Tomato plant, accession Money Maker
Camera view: bottom (45 deg); turntable rotation: 300 degrees
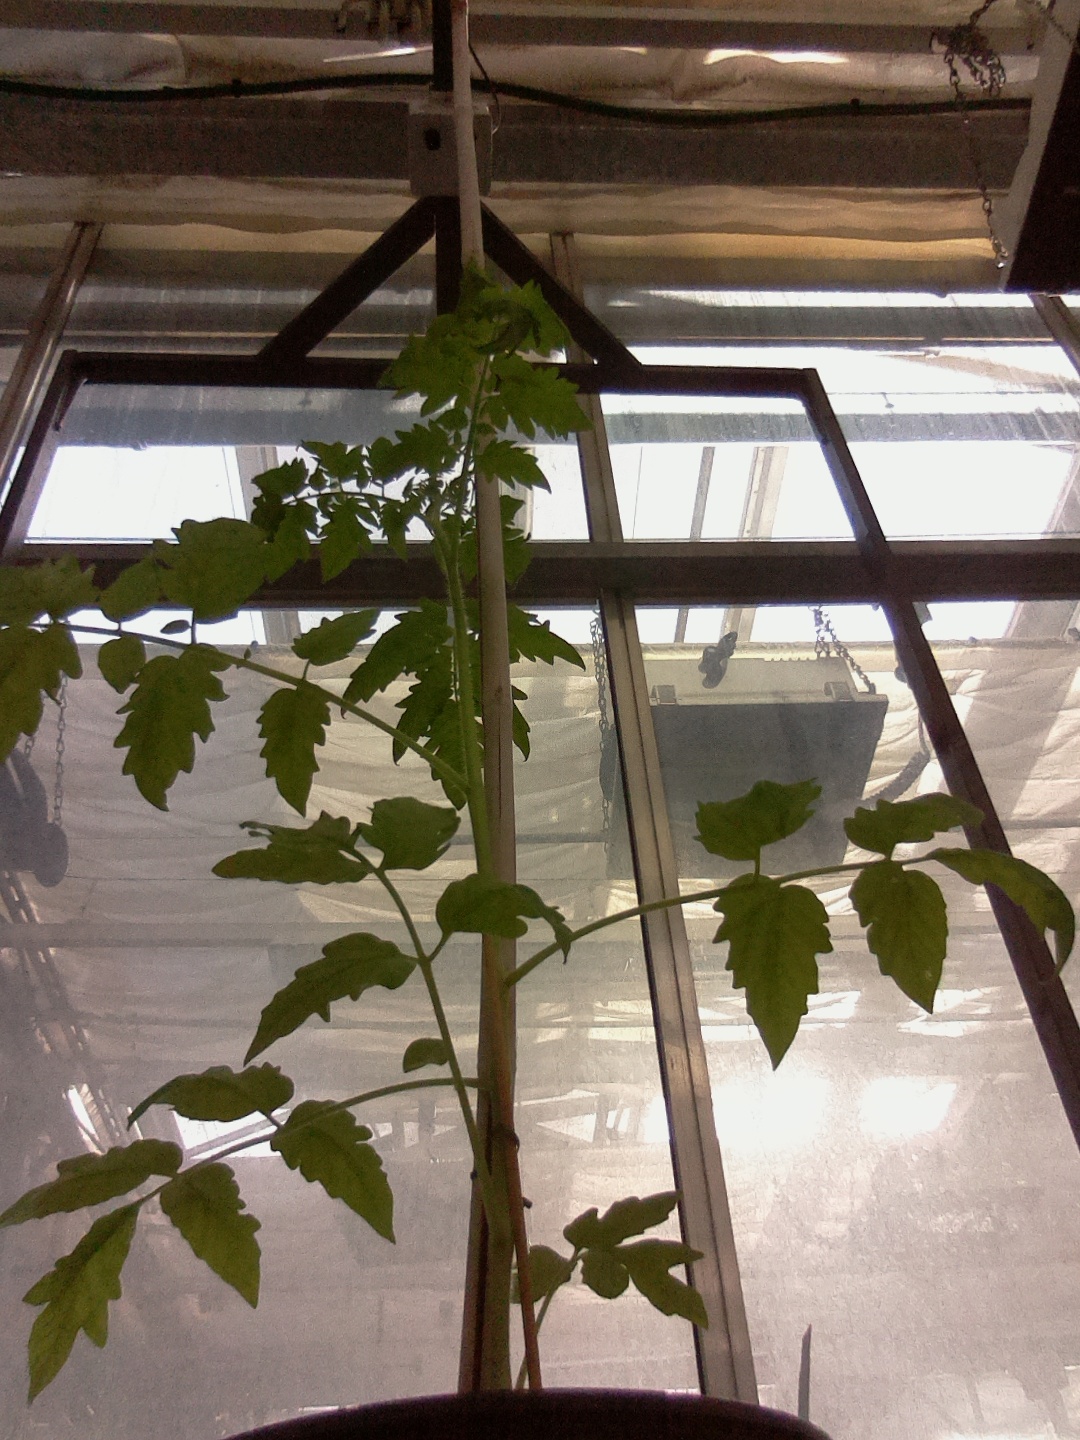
BBCH growth stage 14: 8 of true leaves visible